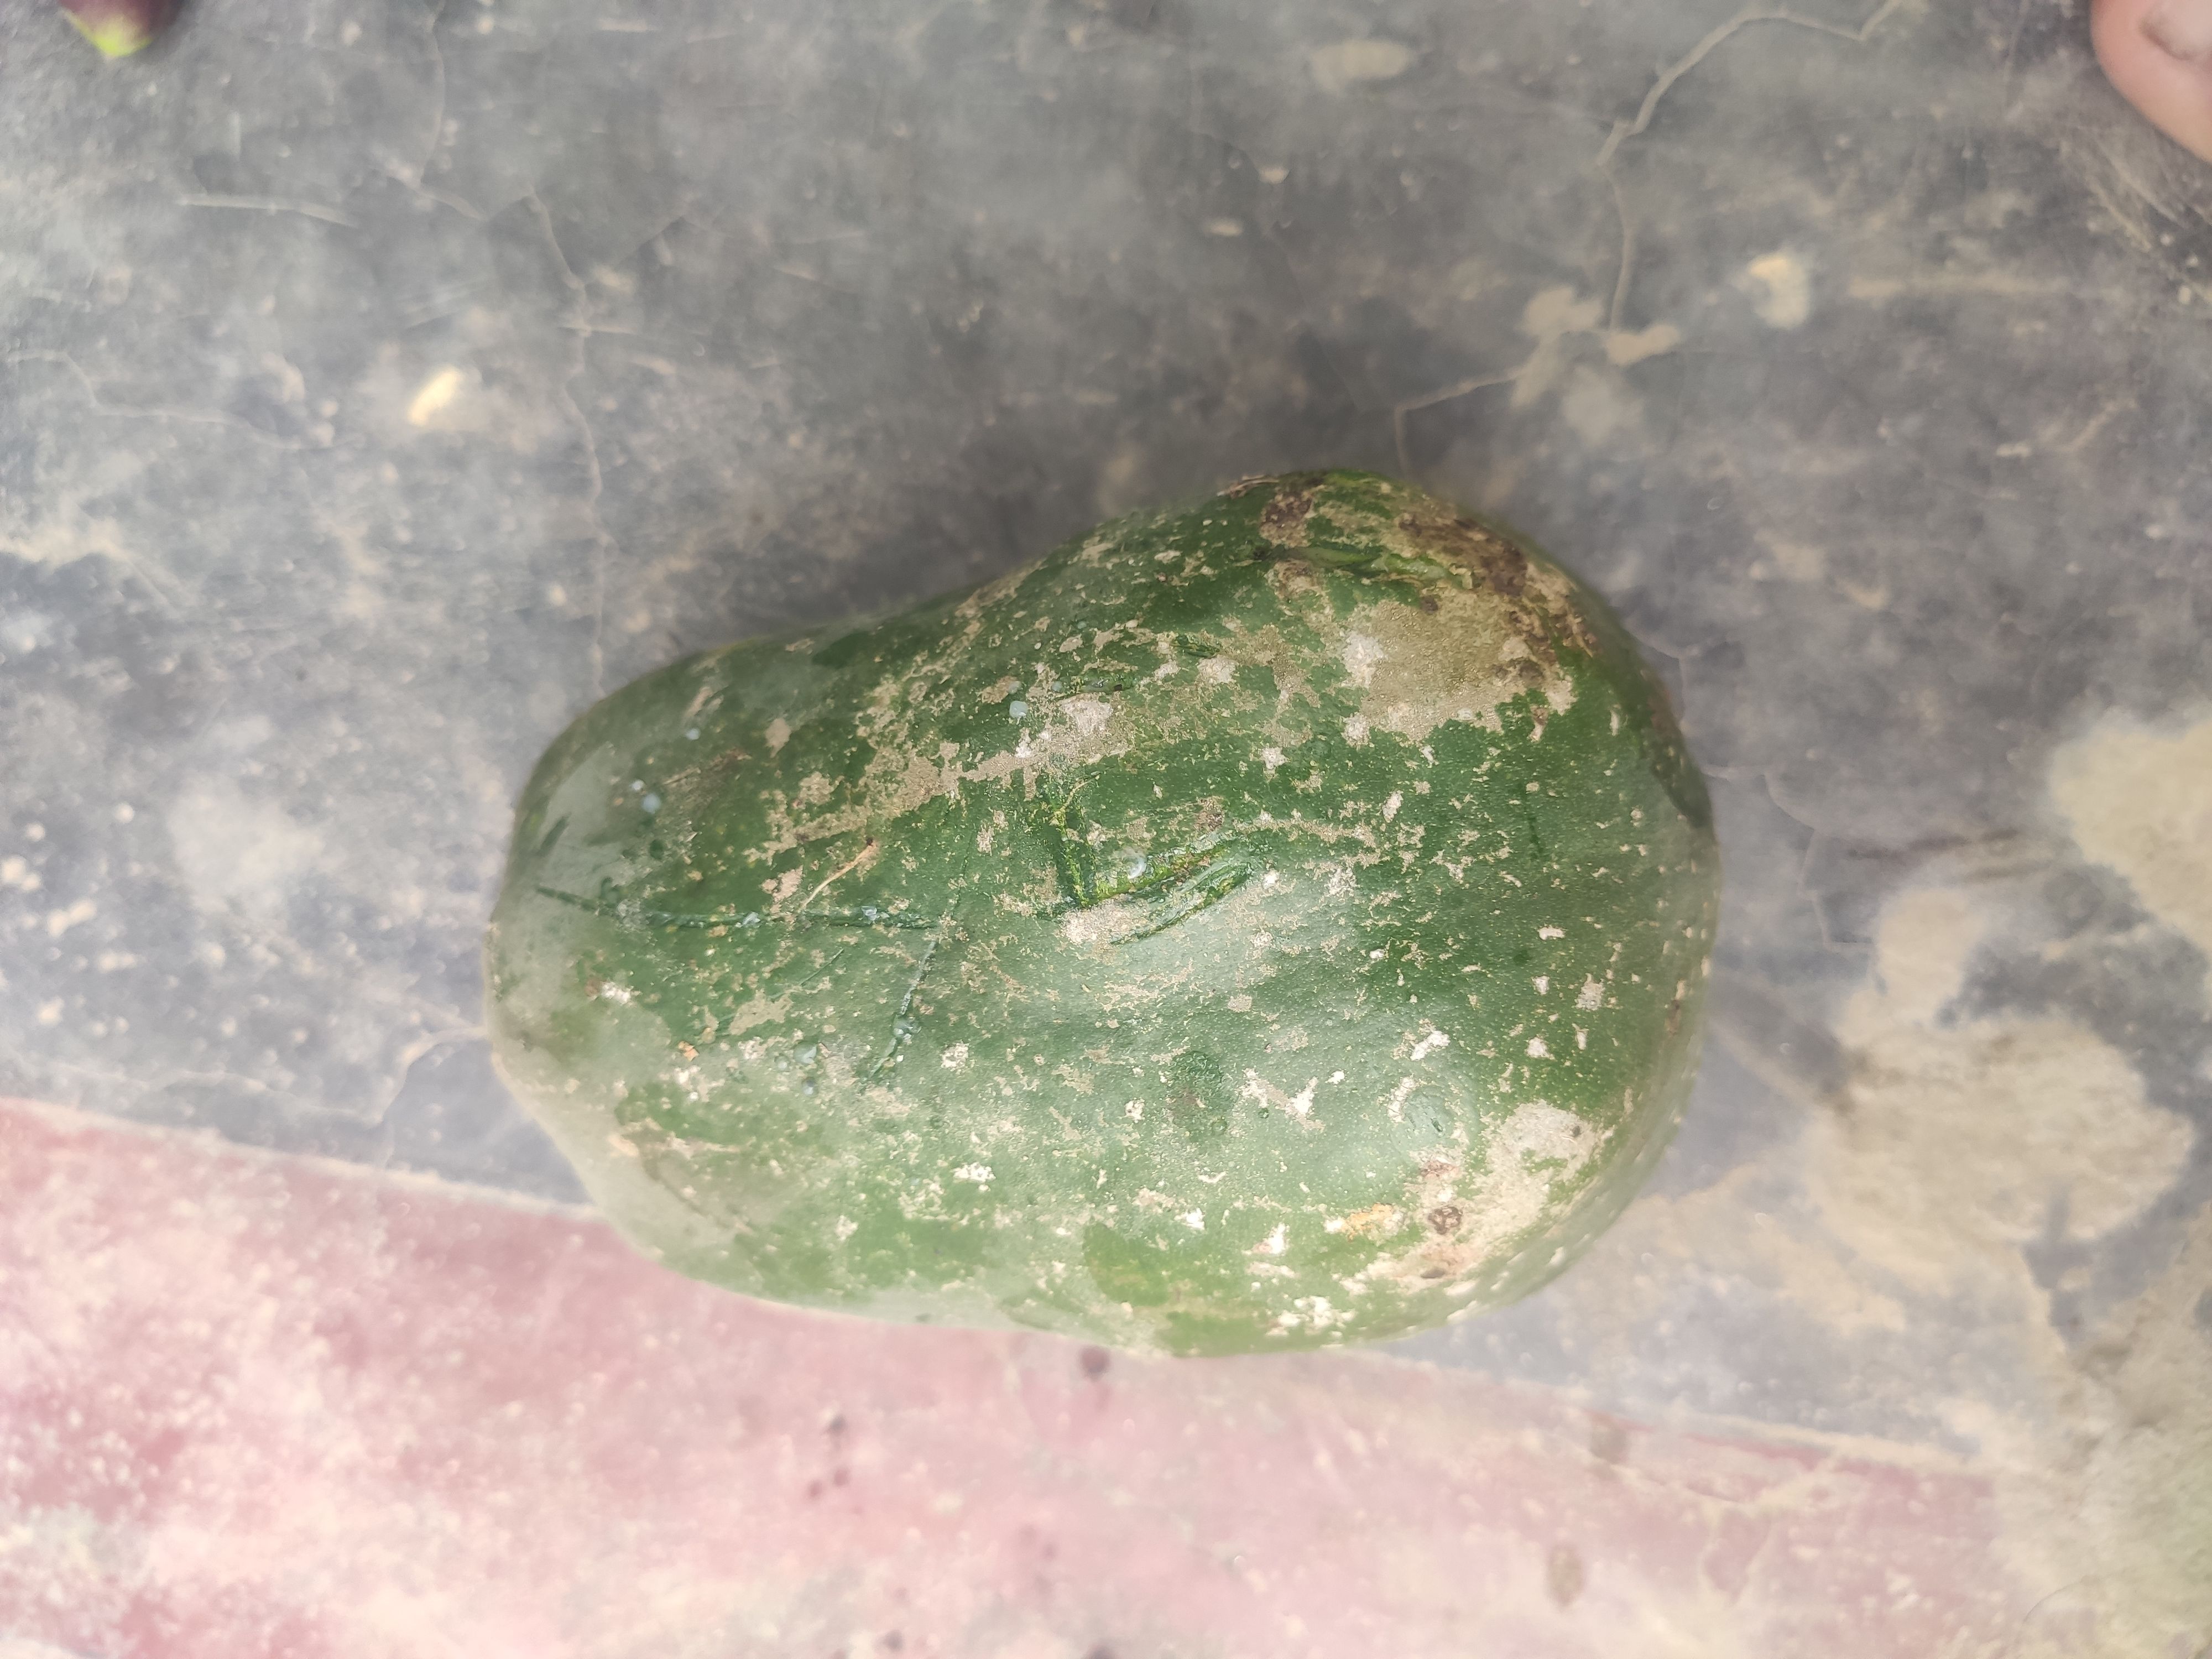
Fruit: papayas
Grade: 2nd-grade